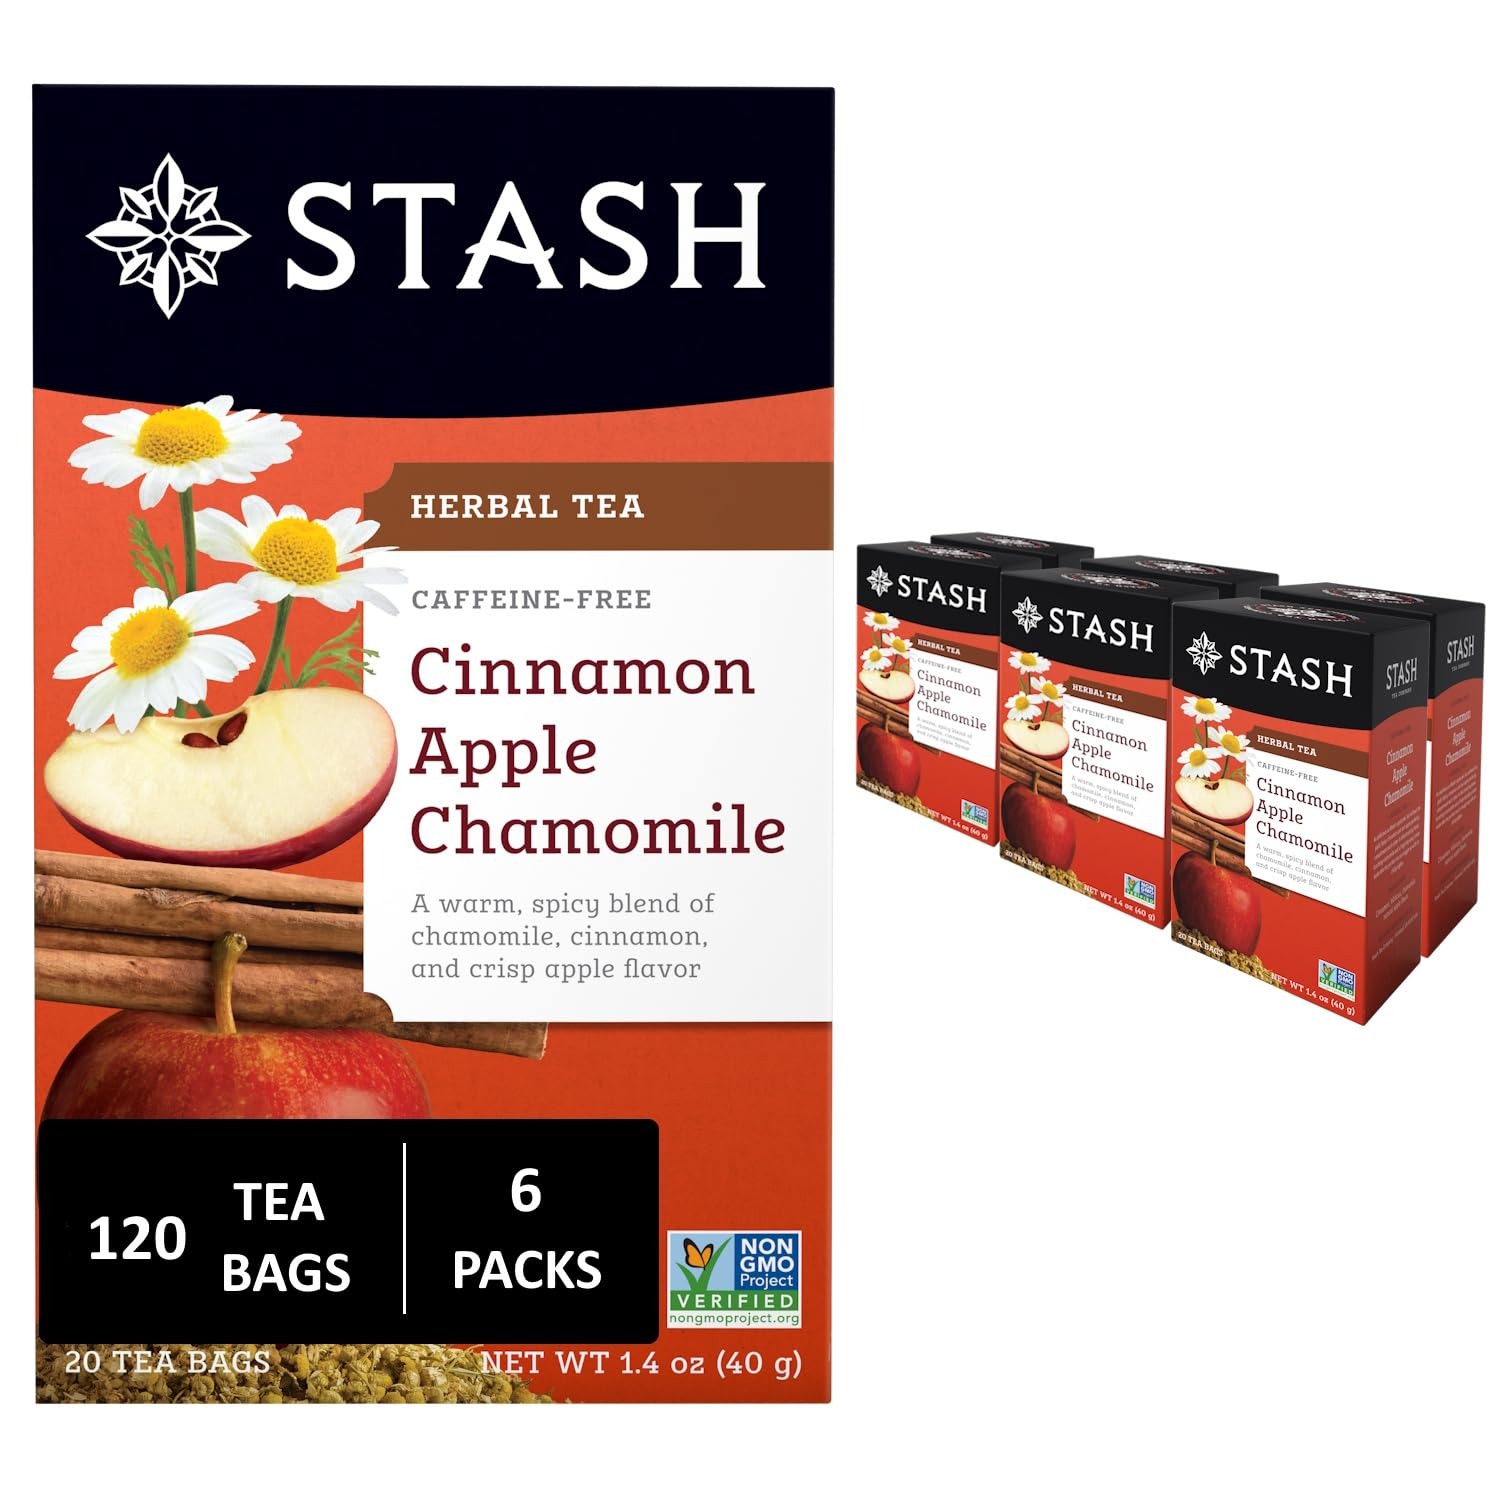
Item Name: Stash Tea Cinnamon Apple Chamomile Herbal Tea - Naturally Caffeine Free, Non-GMO Project Verified Premium Tea with No Artificial Ingredients, 20 Count (Pack of 6) - 120 Bags Total
Bullet Point 1: SOOTHING SPICE: Spicy cinnamon and juicy apple tea perfectly compliment each other in this tempting blend that brings hot apple pie to mind--with none of the calories! A hint of chamomile adds a soothing touch to this aromatic tea
Bullet Point 2: Brewing up Goodness: All Stash Teas are Non-GMO Verified, Certified Kosher Parve, and never contain artificial ingredients. They also contain zero calories, so you can feel great about treating yourself!
Bullet Point 3: Savour the Goodness: Our teas are made with top-quality ingredients that are meticulously chosen and blended to an artful balance. Every Stash Tea flavor is designed to turn your daily ritual into a joyful moment of tranquility
Bullet Point 4: Over 100 Flavors: With classic and unique flavors of black, green, chai, oolong, rooibos, and white teas, as well as gift sets, iced teas, sampler variety packs, and assorted loose-leaf teas, Stash has a little something special for everyone.
Bullet Point 5: Who we are: Stash was brought to life by two hippies in Portland, OR in the 1970's. We’re proudly family-owned, minority-owned and woman led.
Value: 120.0
Unit: Count

Price: 34.74